Son of the Bronx

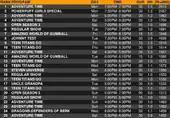
Sample table from a post on the site; all posts cite Nielsen Media Research for ratings data.

Son of the Bronx was founded by former VH1 intern Douglas Pucci, whose nickname gave the site its name. From 2011, Pucci published Nielsen ratings data for major cable channels such as Cartoon Network, Nickelodeon, and the Hub Network, as well as multiple sports television networks. Many of the site's ratings, specifically those for Adult Swim and the Hub Network, were later republished on the television news site TV Media Insights, of which Pucci is a contributor. On May 22, 2014, Pucci announced that the site had been site shut down following copyright infringement reports.